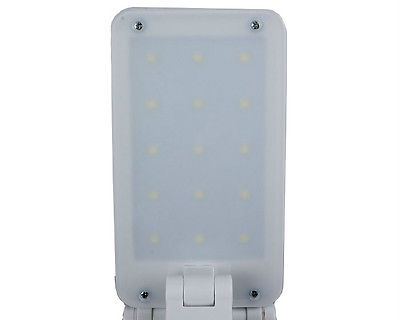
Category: lamp